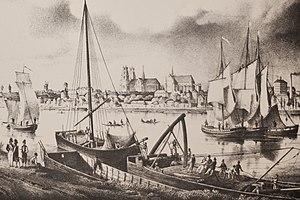
Détail de la «
La ramberte est un type de bateau de transport fluvial, sans voile ni rame, lié à la marine de Loire et qui se gouverne à l'aide d'une piautre.
Cette page liste des types de bateaux avec un classement par ordre alphabétique. Dans la mesure du possible, les éléments sont illustrés avec une image représentative. Par ailleurs, les bateaux n'ayant pas encore d'article sur l'encyclopédie sont décrits succinctement. Les navires individuels sont classés dans la catégorie Nom de bateau.
Le port d'Orléans est un port fluvial ligérien français situé dans la ville d'Orléans dont l'existence est attestée avant la conquête de la Gaule par Jules César.